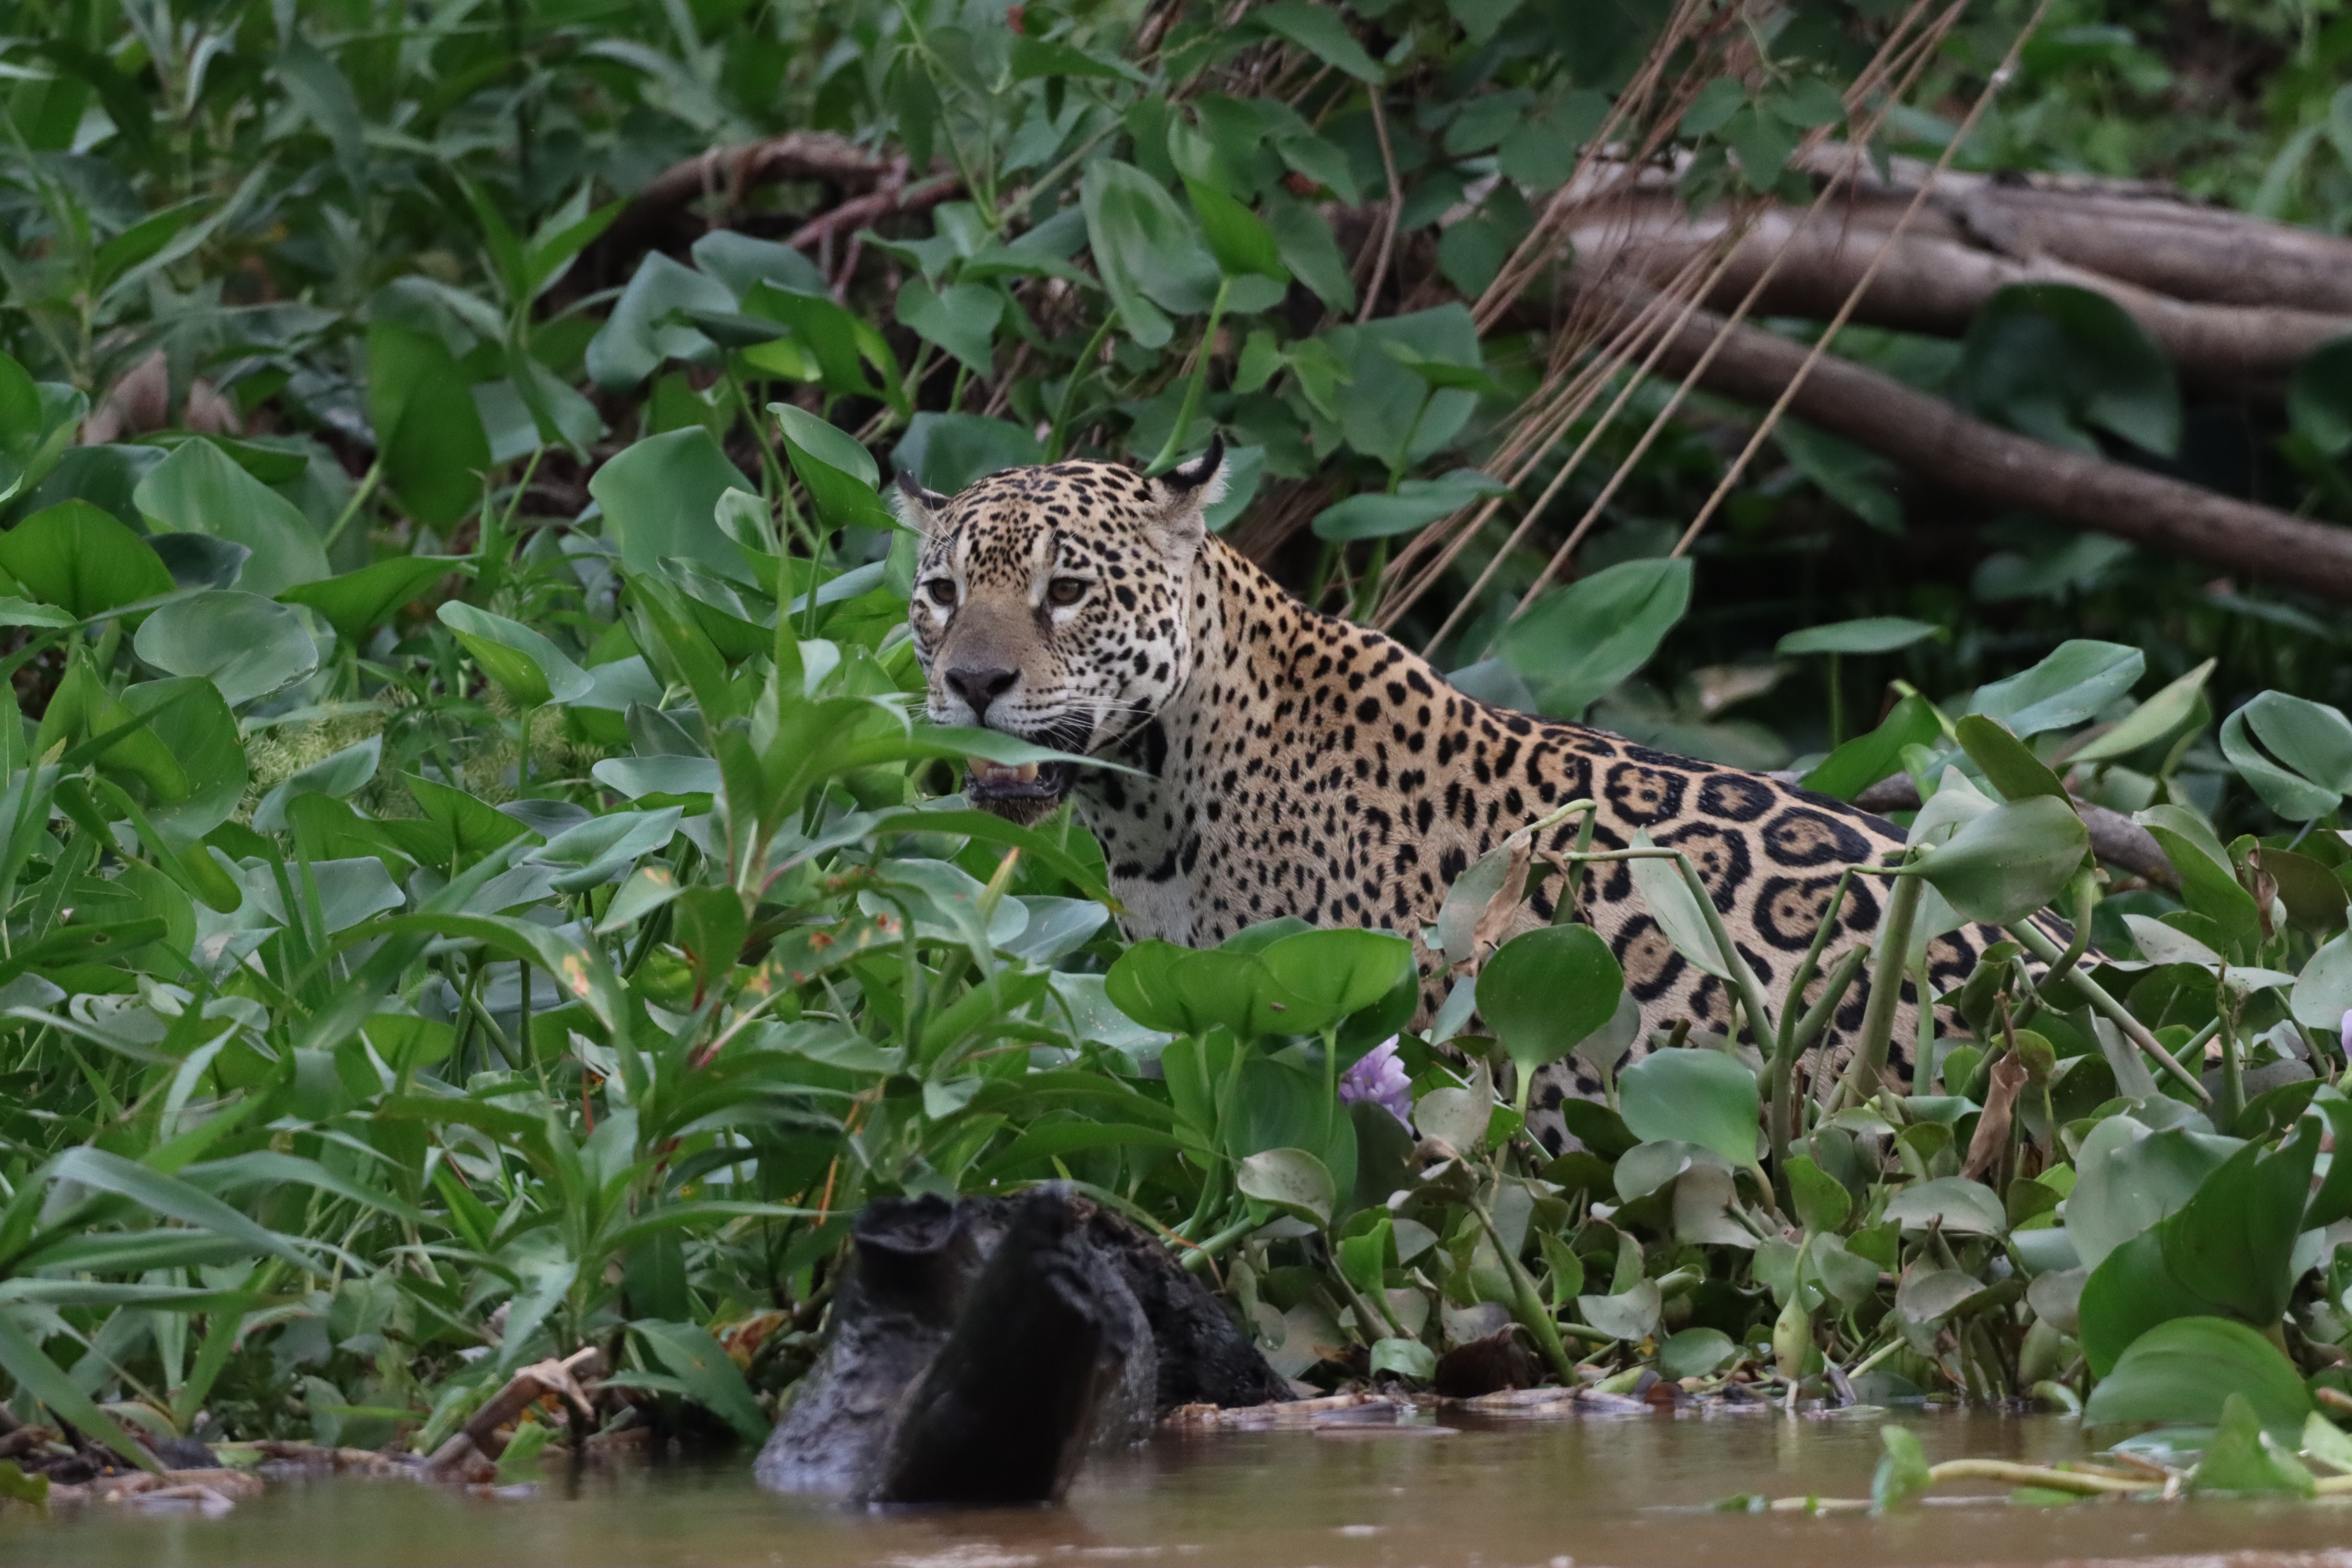
Jaguar: Marcela